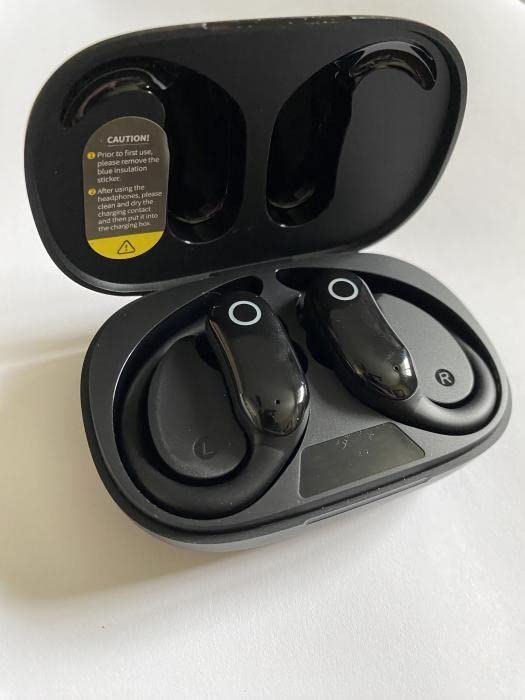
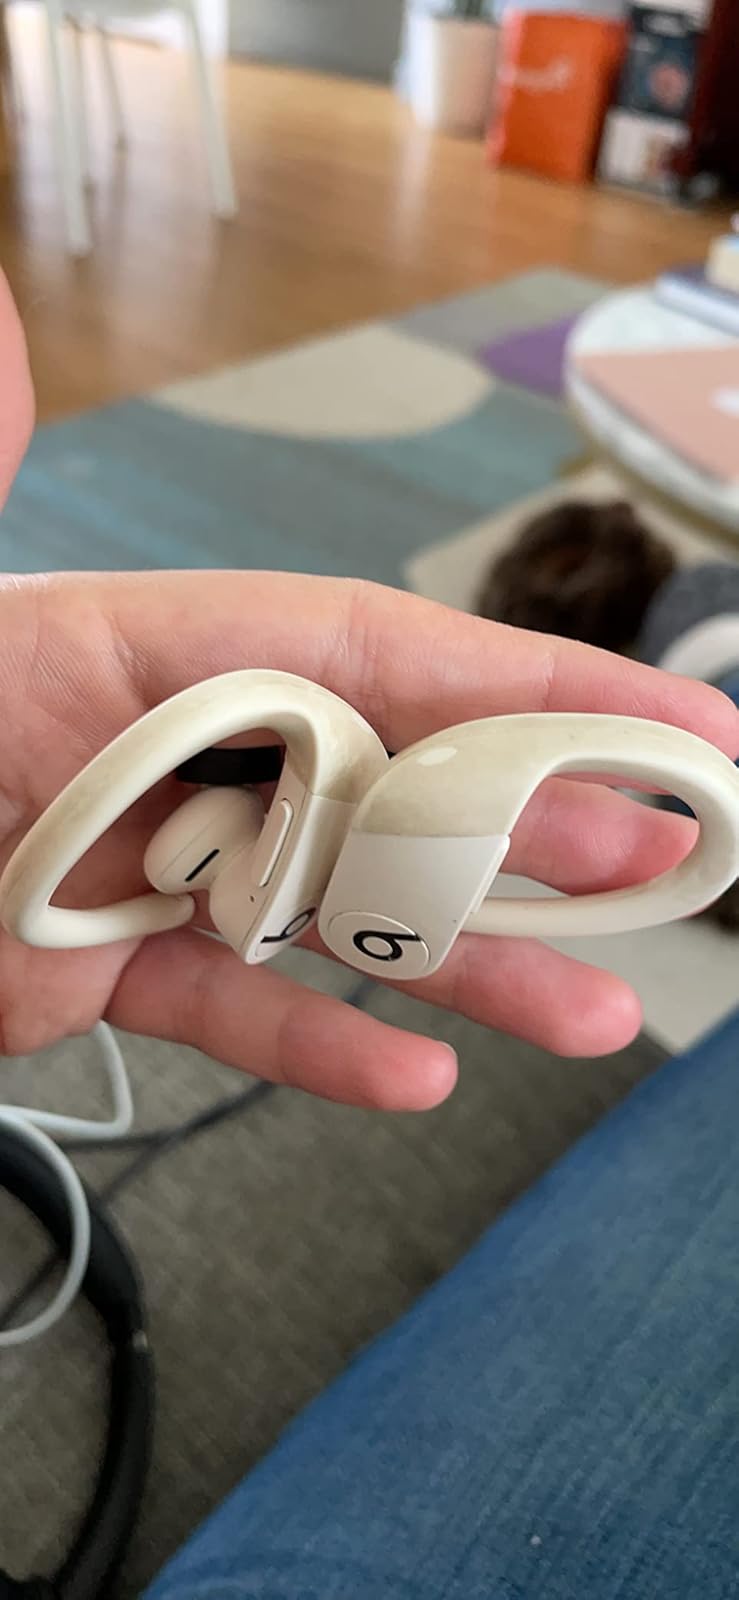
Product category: earbuds
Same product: no